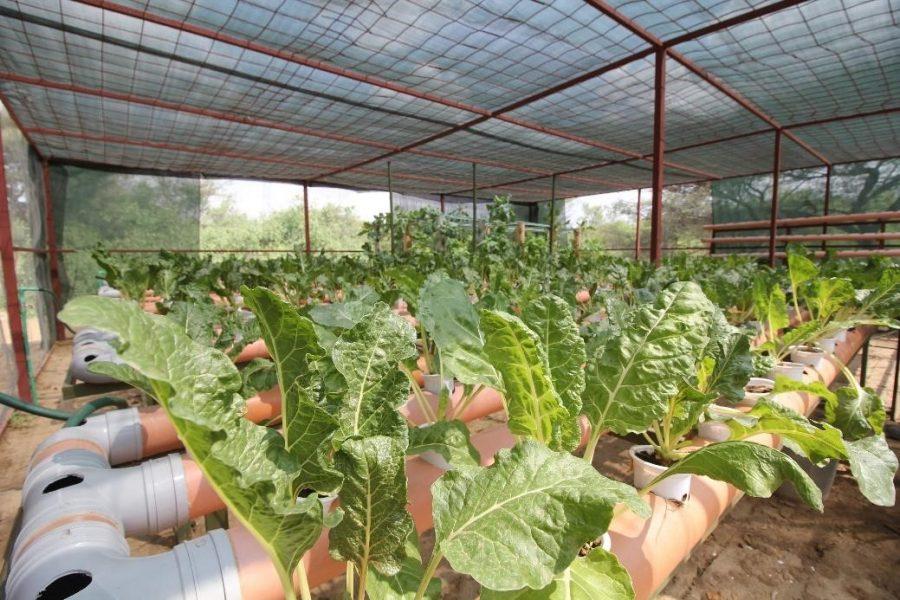
Mimea aina ya mboga iko katika mfumo wa (cs)hydroponic(cs). Ina majani makubwa na huenda iko katika chafu au eneo lenye kivuli. Huu ni ukulima wa kisasa usiohitaji mchanga wa kipekee. Unaweza tumia mbinu hii mjini au  popote.